Tasmanian temperate rainforests

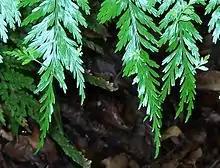
New plantlets forming at the end of the fronds of the Mother spleenwort

As elevation increases, the height of the forest decreases, "Nothofagus cunninghamii" becomes multi-stemmed, develops crooked leaning stems and abundant epiphytic bryophytes, and lichens produce a patterned effect on the trunks. The typical understorey becomes dominated by "Tasmannia lanceolata" (mountain pepper) and "Telopea truncata" (Tasmanian waratah), and the ground layer becomes host to "Oxalis megellancia" and "Lagenophora stipitata" (blue bottle-daisy). The pteridophyte diversity decreases and only small species such as "Lycopodium fastigiatum" (alpine club moss)," Hymenophyllum peltatum", "Grammitis billardierei" (common finger-fern) and "Blechnum penna-marina" (Antarctic hard-fern) persist.